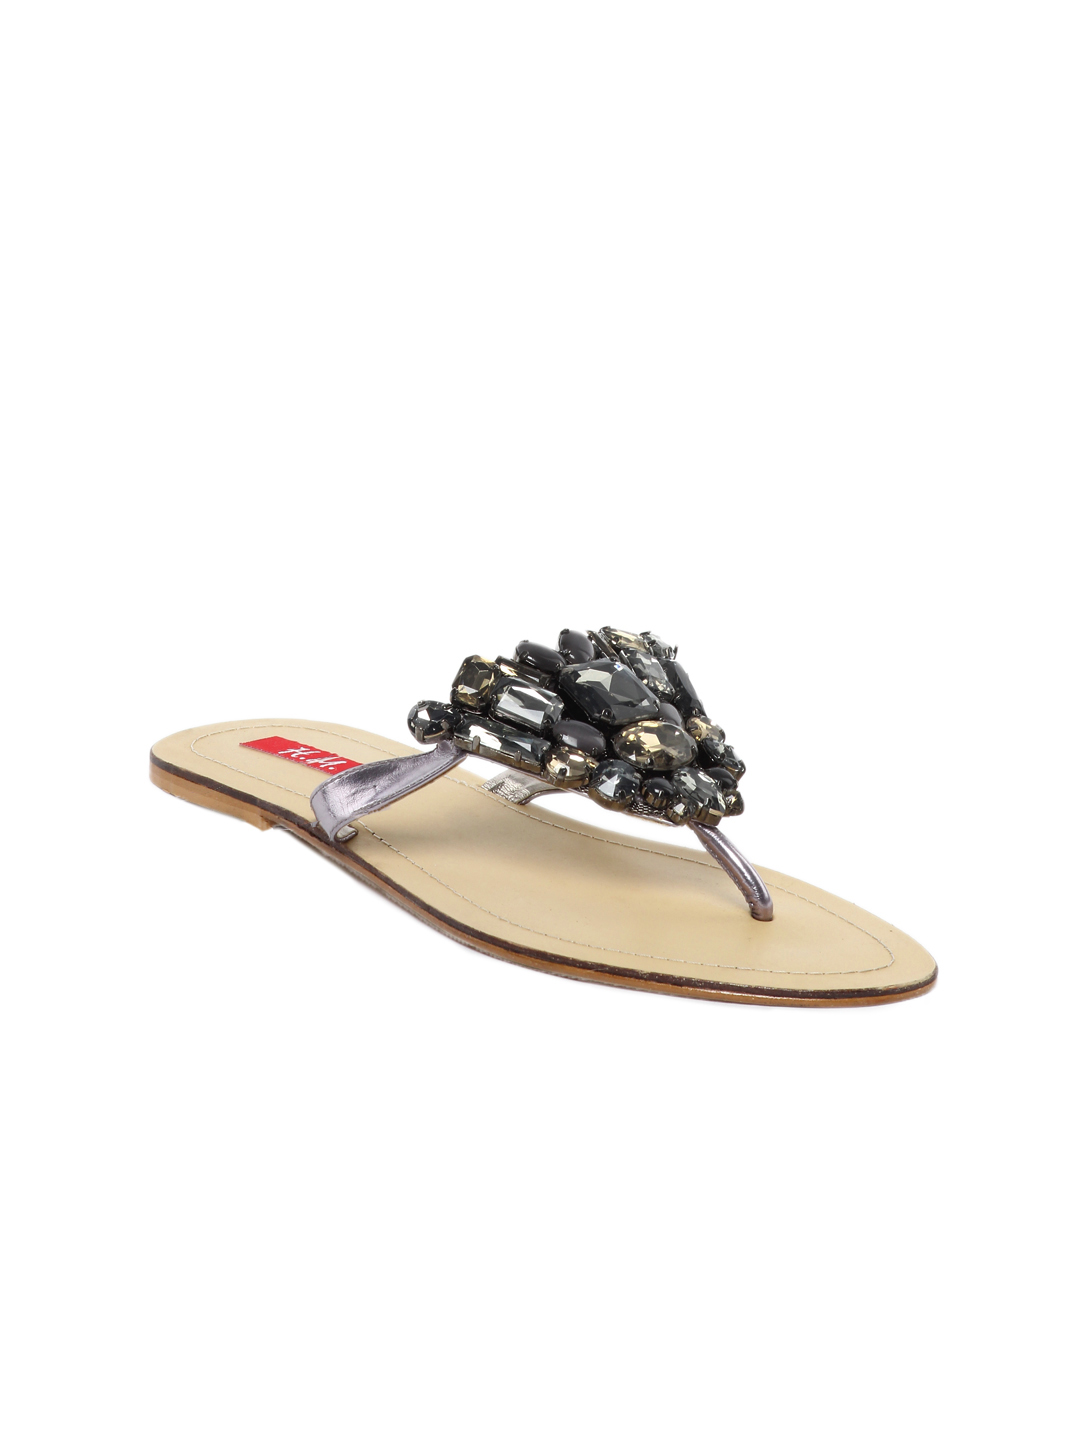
HM Women Metallic Flats
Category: Footwear / Shoes / Heels
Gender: Women
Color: Metallic
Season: Winter 2012
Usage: Casual